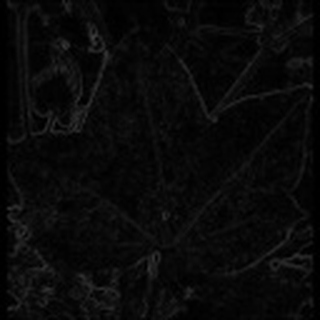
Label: cotton_powdery_mildew